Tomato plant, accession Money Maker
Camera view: horizontal (90 deg, fisheye); turntable rotation: 0 degrees
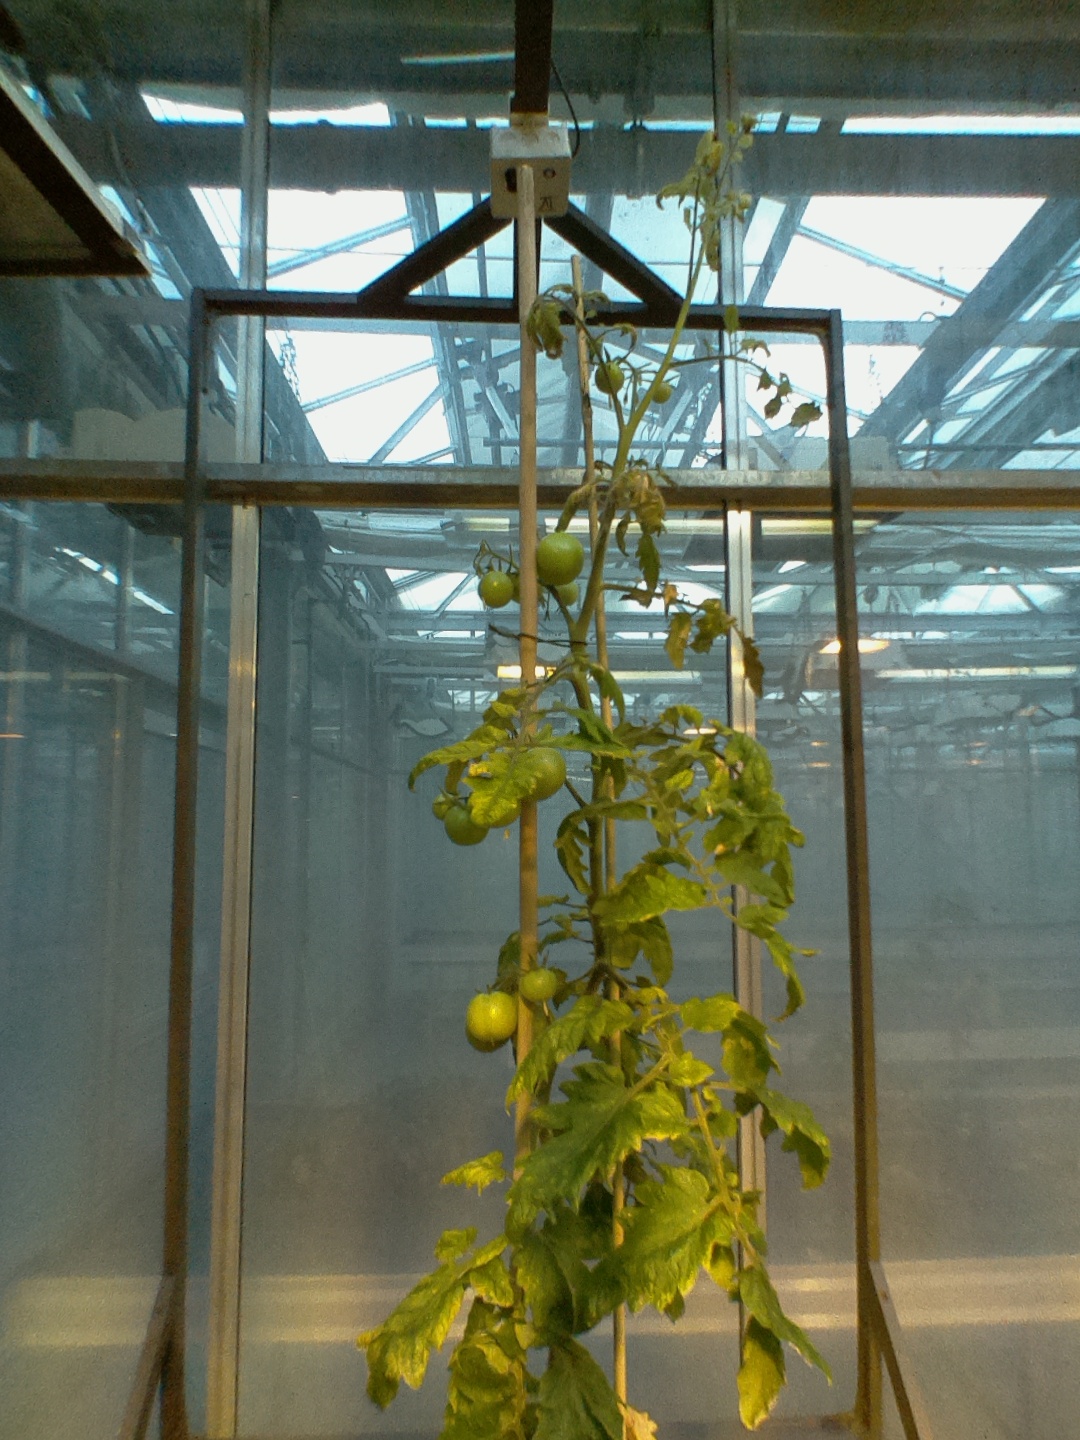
BBCH growth stage 77: 70%-80% of final fruit size